Luis Hernando de Larramendi

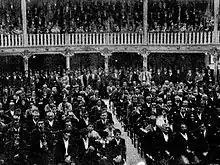
Carlist meeting, 1911

In 1910 Larramendi decided to run on Traditionalist ticket for the Cortes; as he was unrelated to Asturias, it is not clear why he chose the district of Oviedo. Competing against local heavyweights like Melquíades Álvarez and he stood little chance and lost, afterwards appealing corruption and unfair deployment of Guardia Civil. The following year he tried his chances in local elections in Valencia; this time banking on support of local Carlists like Manuel Simó Marín and , the latter running a daily "Diario de Valencia"; the bid proved unsuccessful. In Madrid he engaged in launching a periodical of Traditionalist youth, which eventually materialized as "Juventud – Organo de las Juventudes Tradicionalistas". Given lack of broader Carlist base in Madrid the initiative proved to be short-lived, and the weekly was issued in 1912-1913 only. Nevertheless, Larramendi was already well known among conservative youth of the capital: "quién no conoce al simpático y cultisimo Larramendi?" – asked one of the periodicals. With ease of writing, by the mid-1910s he supplied Carlist periodicals as far as Tortosa, Castellón, Alicante and Badajoz, let alone other titles in Madrid.